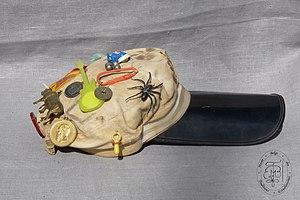
Penne d'étudiant en Philologie de l'université de Liège (portée par le professeur Robert Halleux dès 1964) Vue de côté Collection
Robert Halleux, né le 18 août 1946 à Villers-l'Évêque, est un historien des sciences belge.